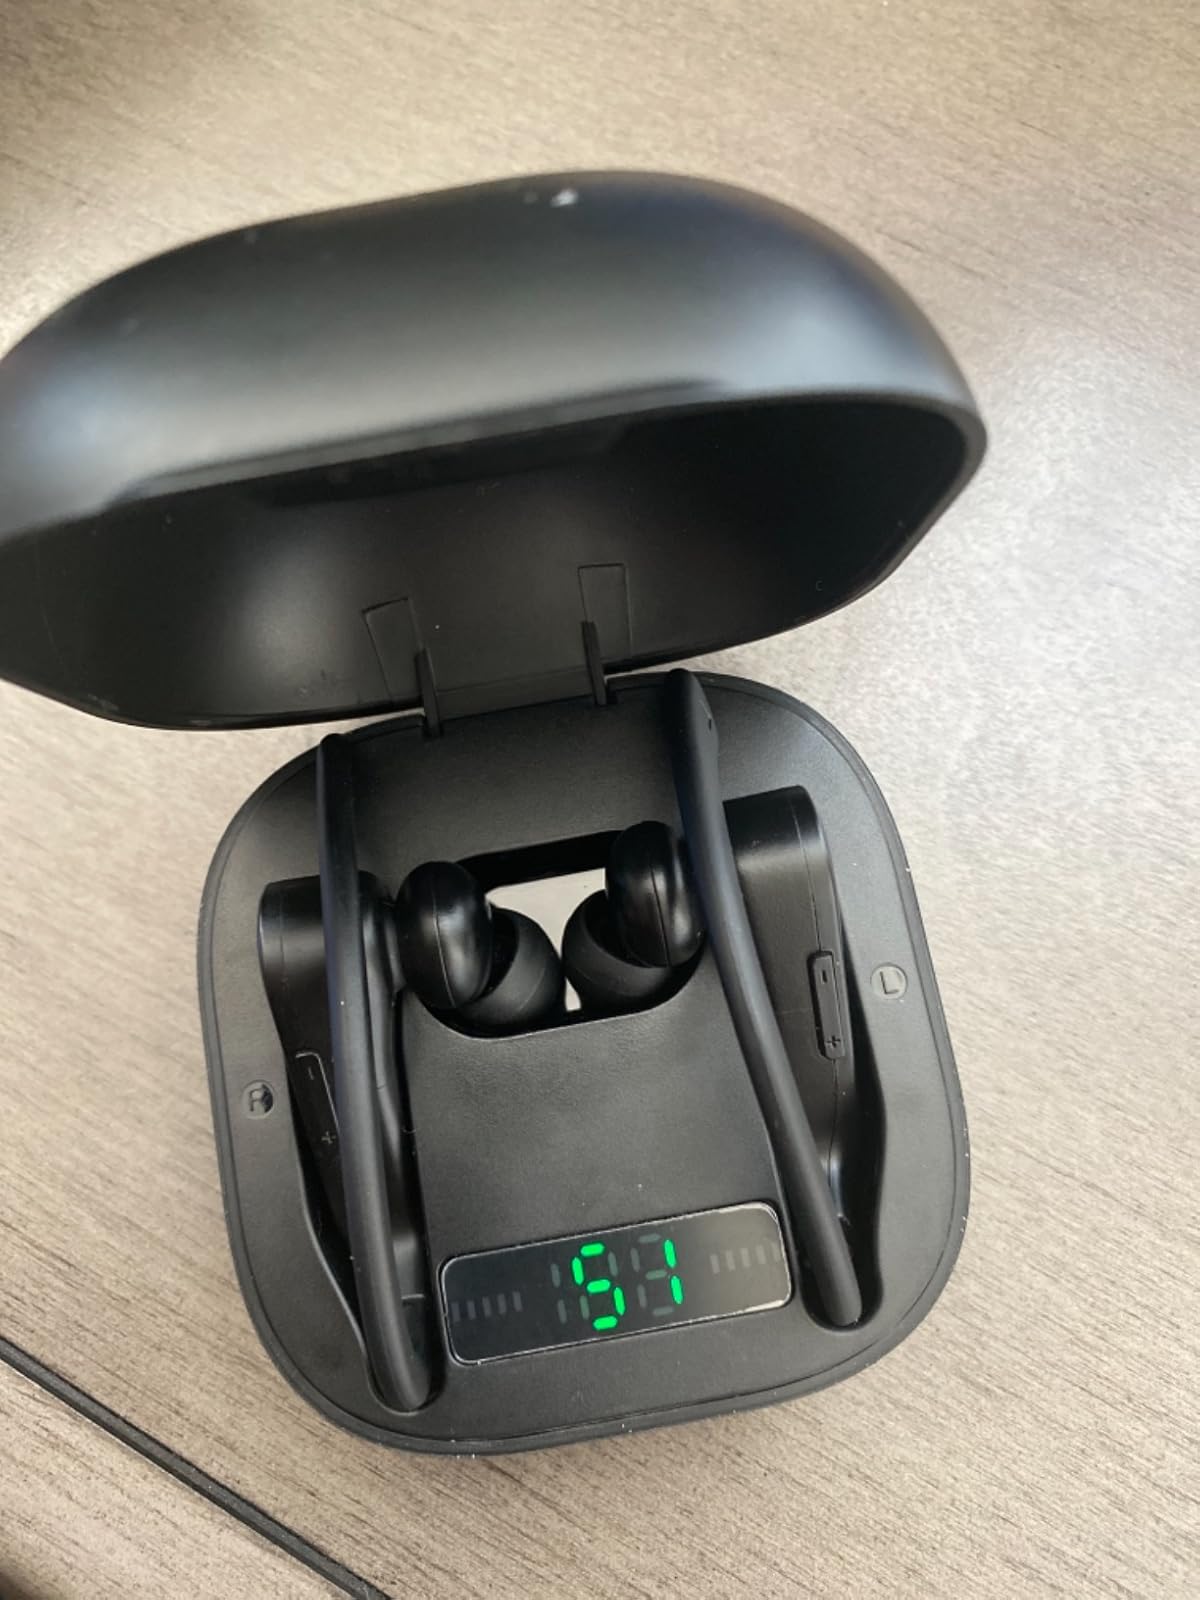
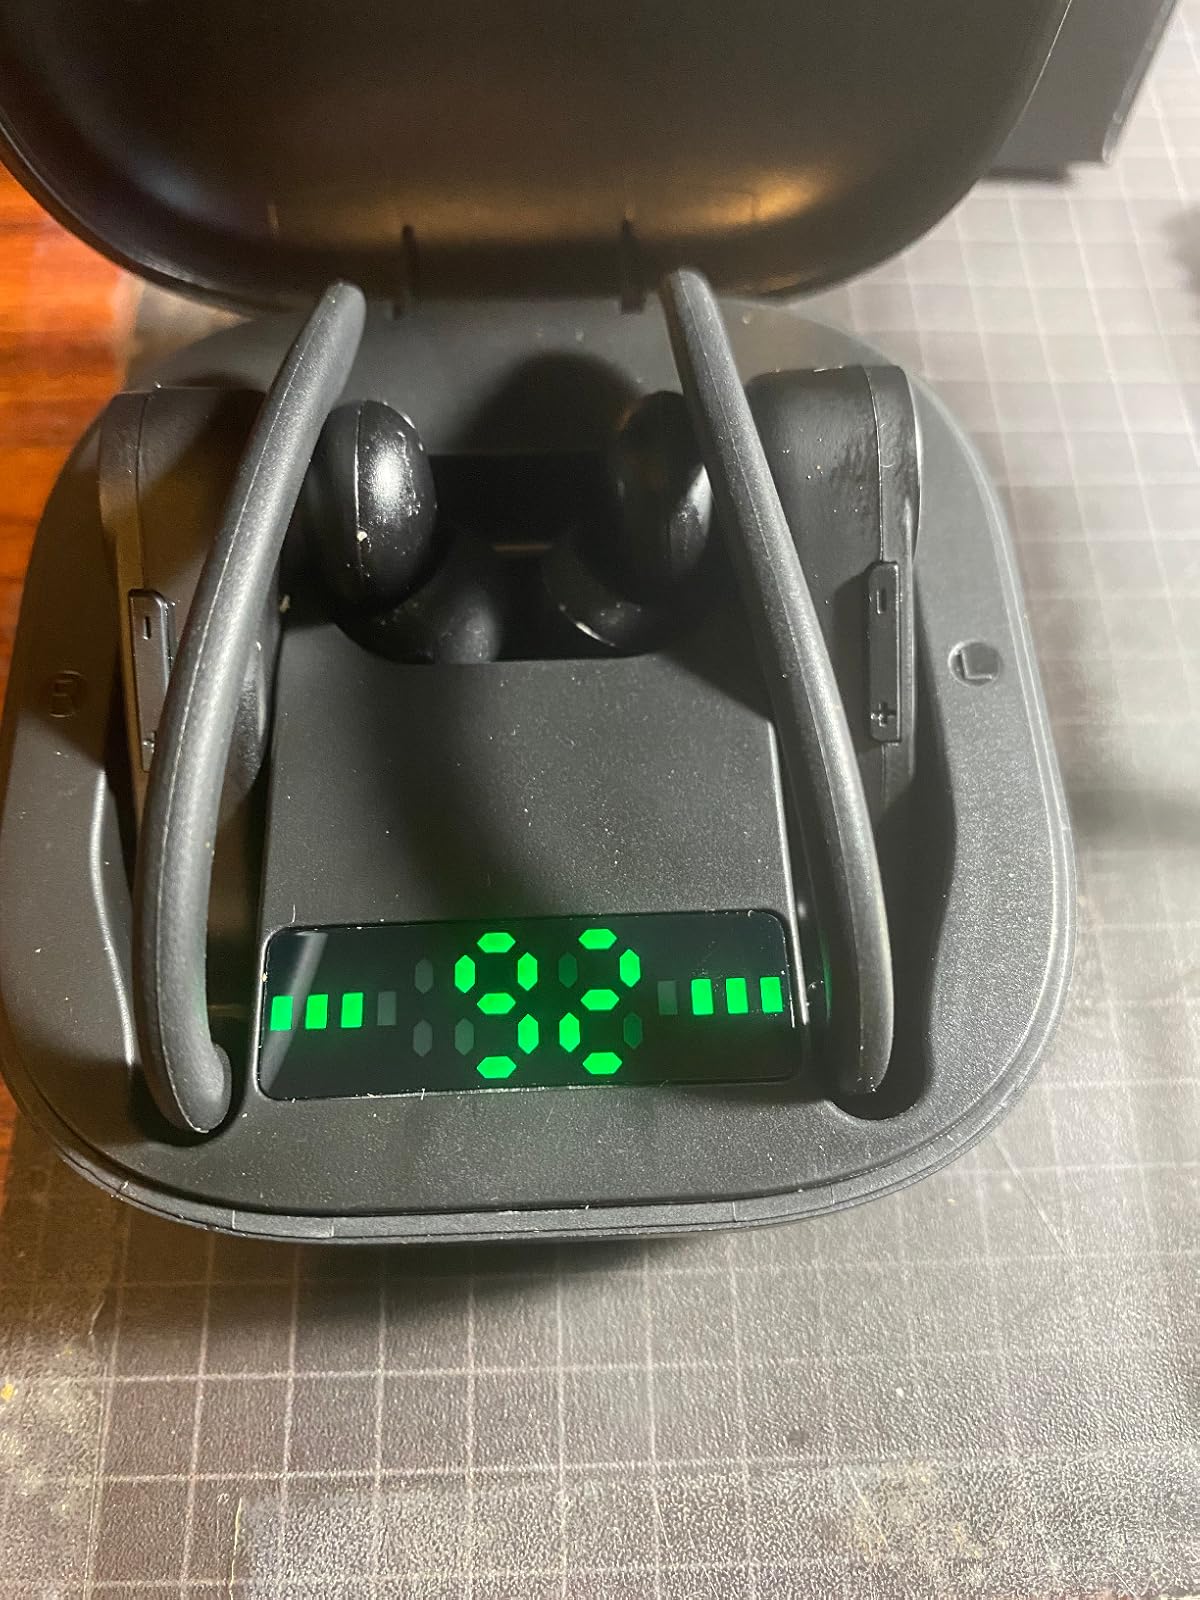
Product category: earbuds
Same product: no